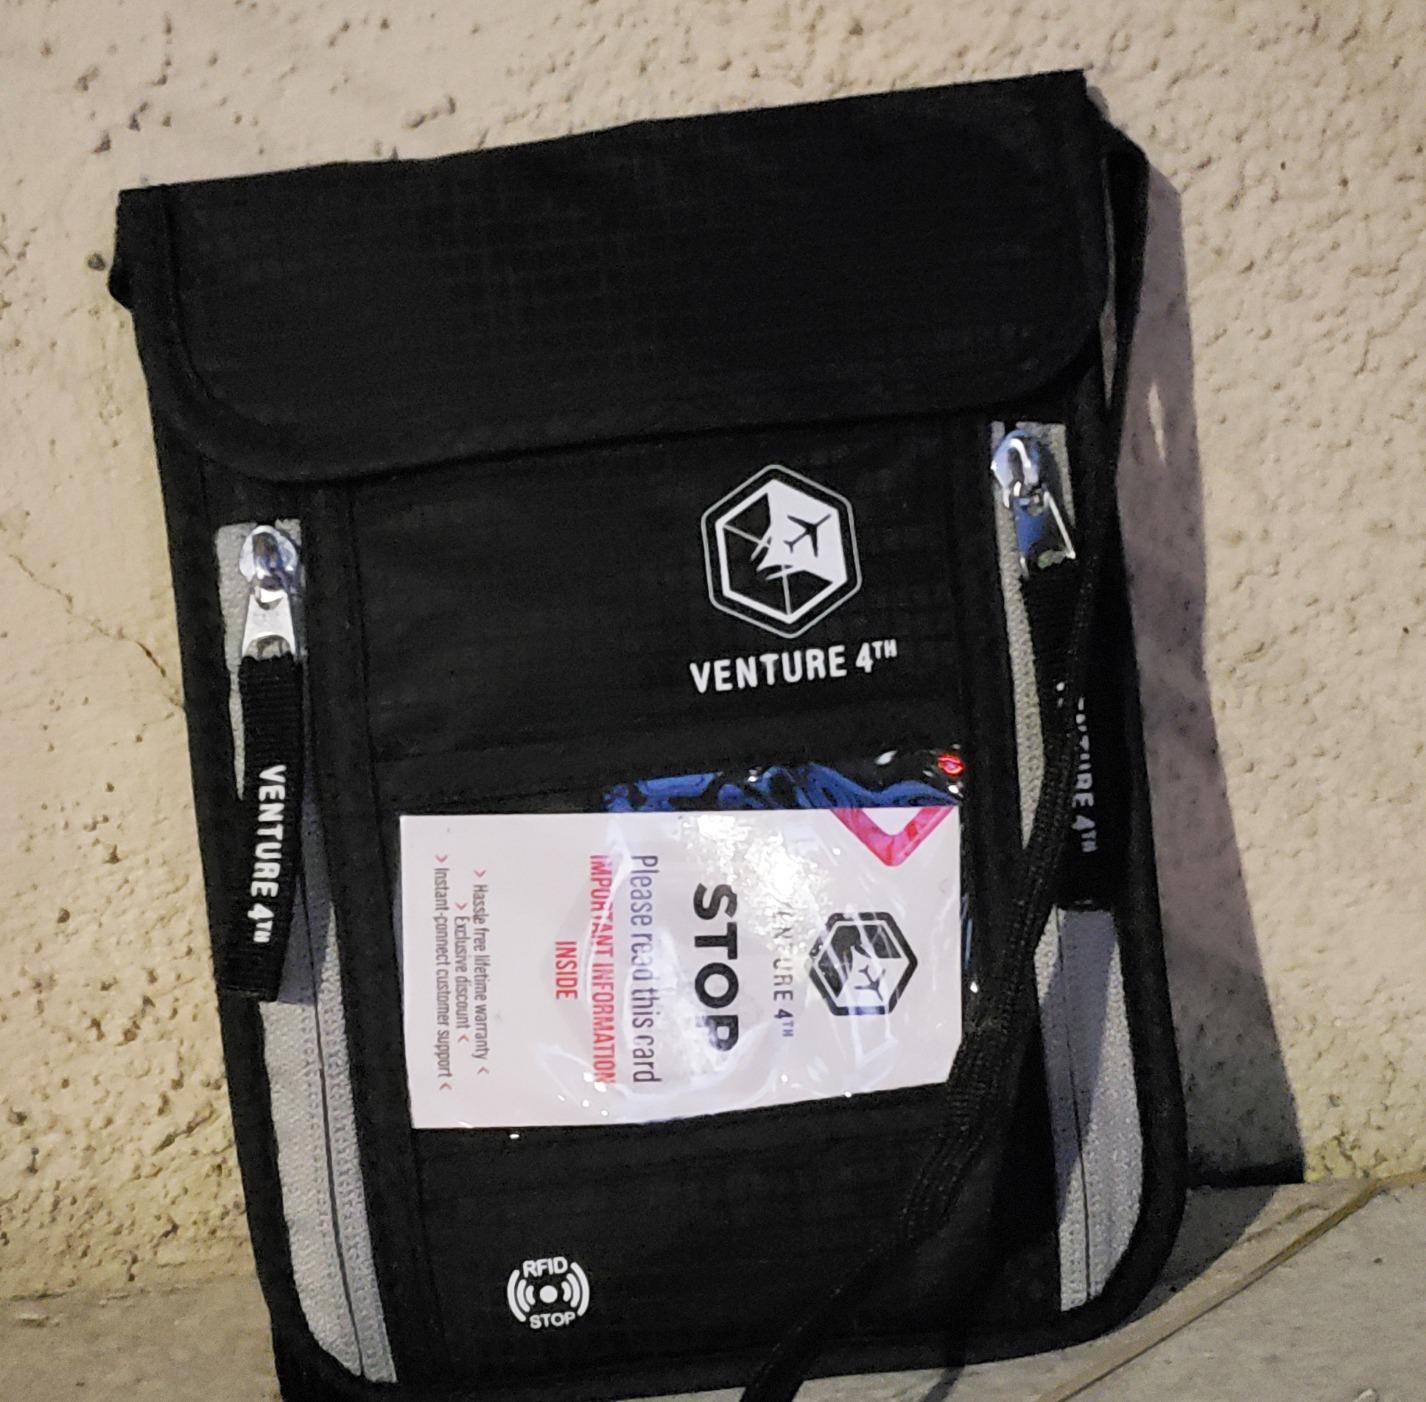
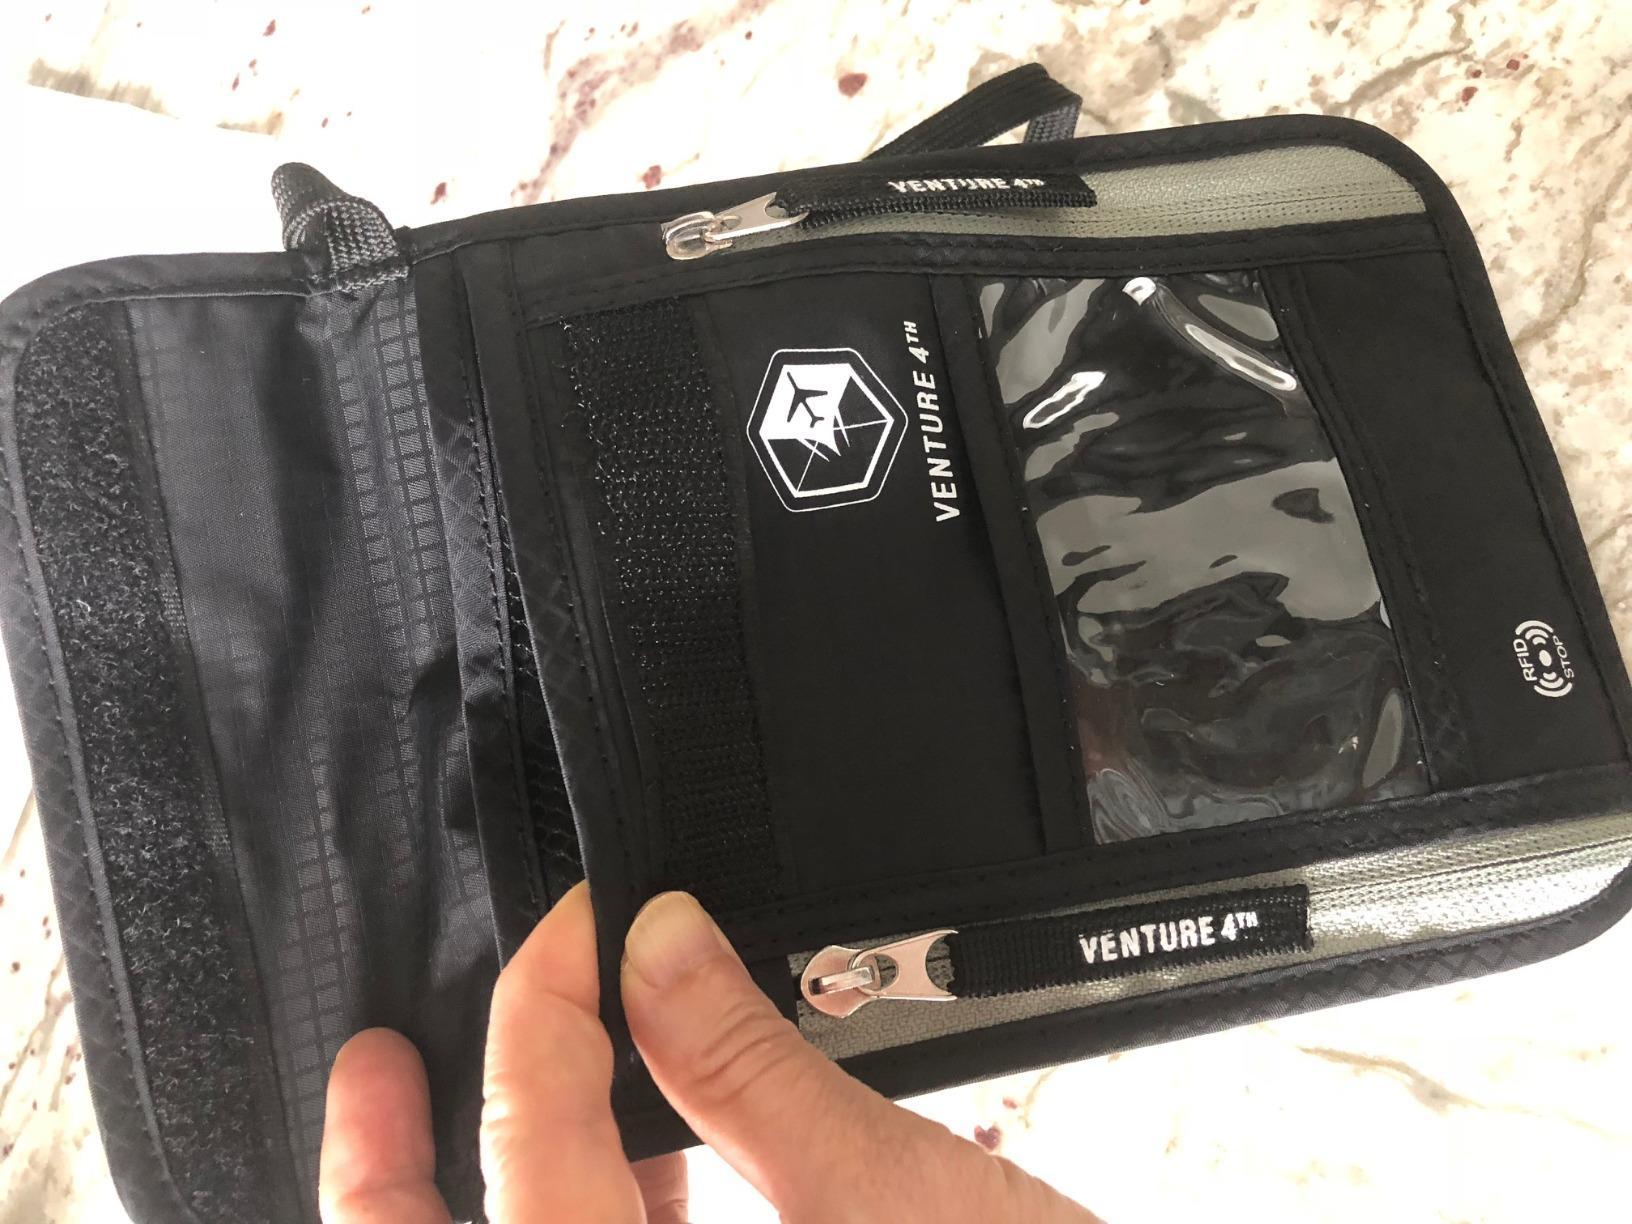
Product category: accessories_wallet
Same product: yes